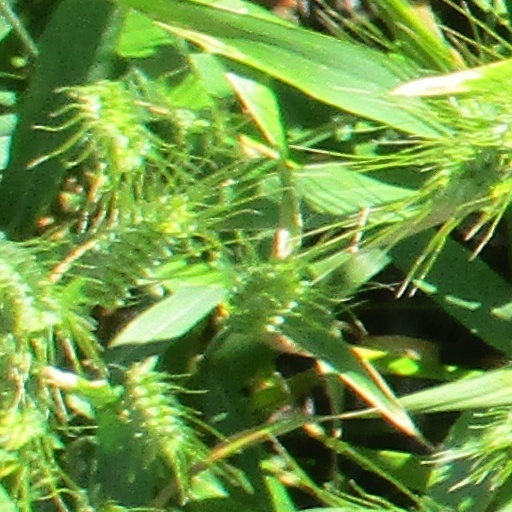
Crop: wheat